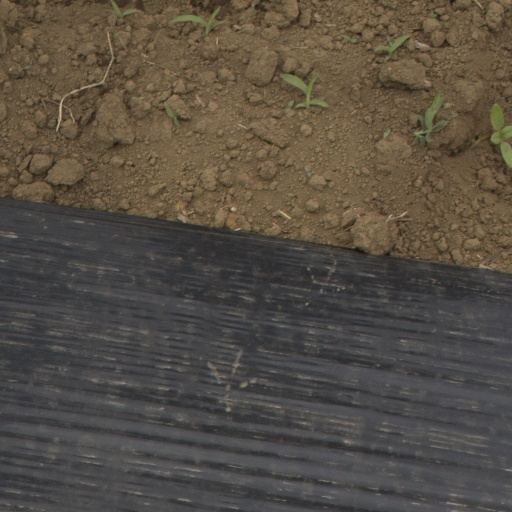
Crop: Jerusalem artichoke